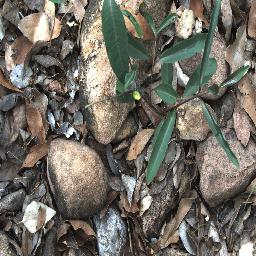
Label: rubber_vine